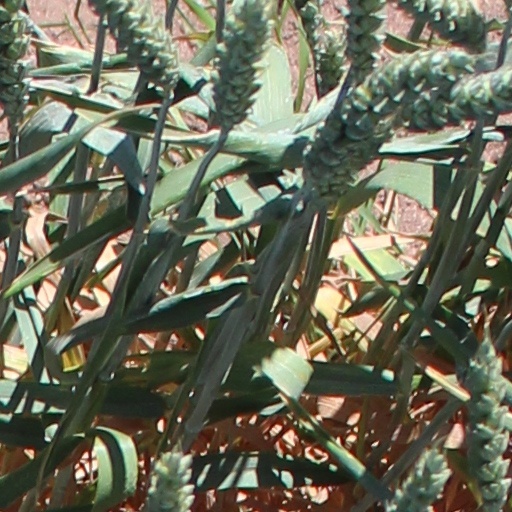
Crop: wheat